Water on Mars

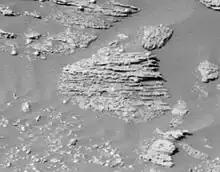
Thin rock layers, not all parallel to each other.

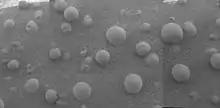
Hematite spherules.

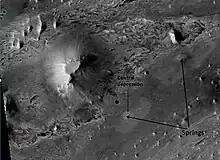
Springs in Vernal Crater, as seen by HIRISE. These springs may be good places to look for evidence of past life, because hot springs can preserve evidence of life forms for a long time. Location is Oxia Palus quadrangle.

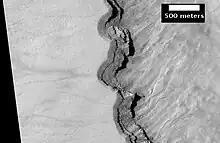
Layers on the west slope of Asimov Crater. Location is Noachis quadrangle.

The Mars Exploration Rovers, "Spirit" (2004-2010) and "Opportunity" (2004-2018) found a great deal of evidence for past water on Mars. The Spirit rover landed in what was thought to be a large lake bed. The lake bed had been covered over with lava flows, so evidence of past water was initially hard to detect. On March 5, 2004, NASA announced that "Spirit" had found hints of water history on Mars in a rock dubbed "Humphrey".